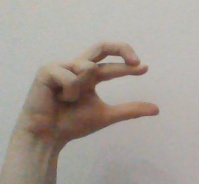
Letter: thal